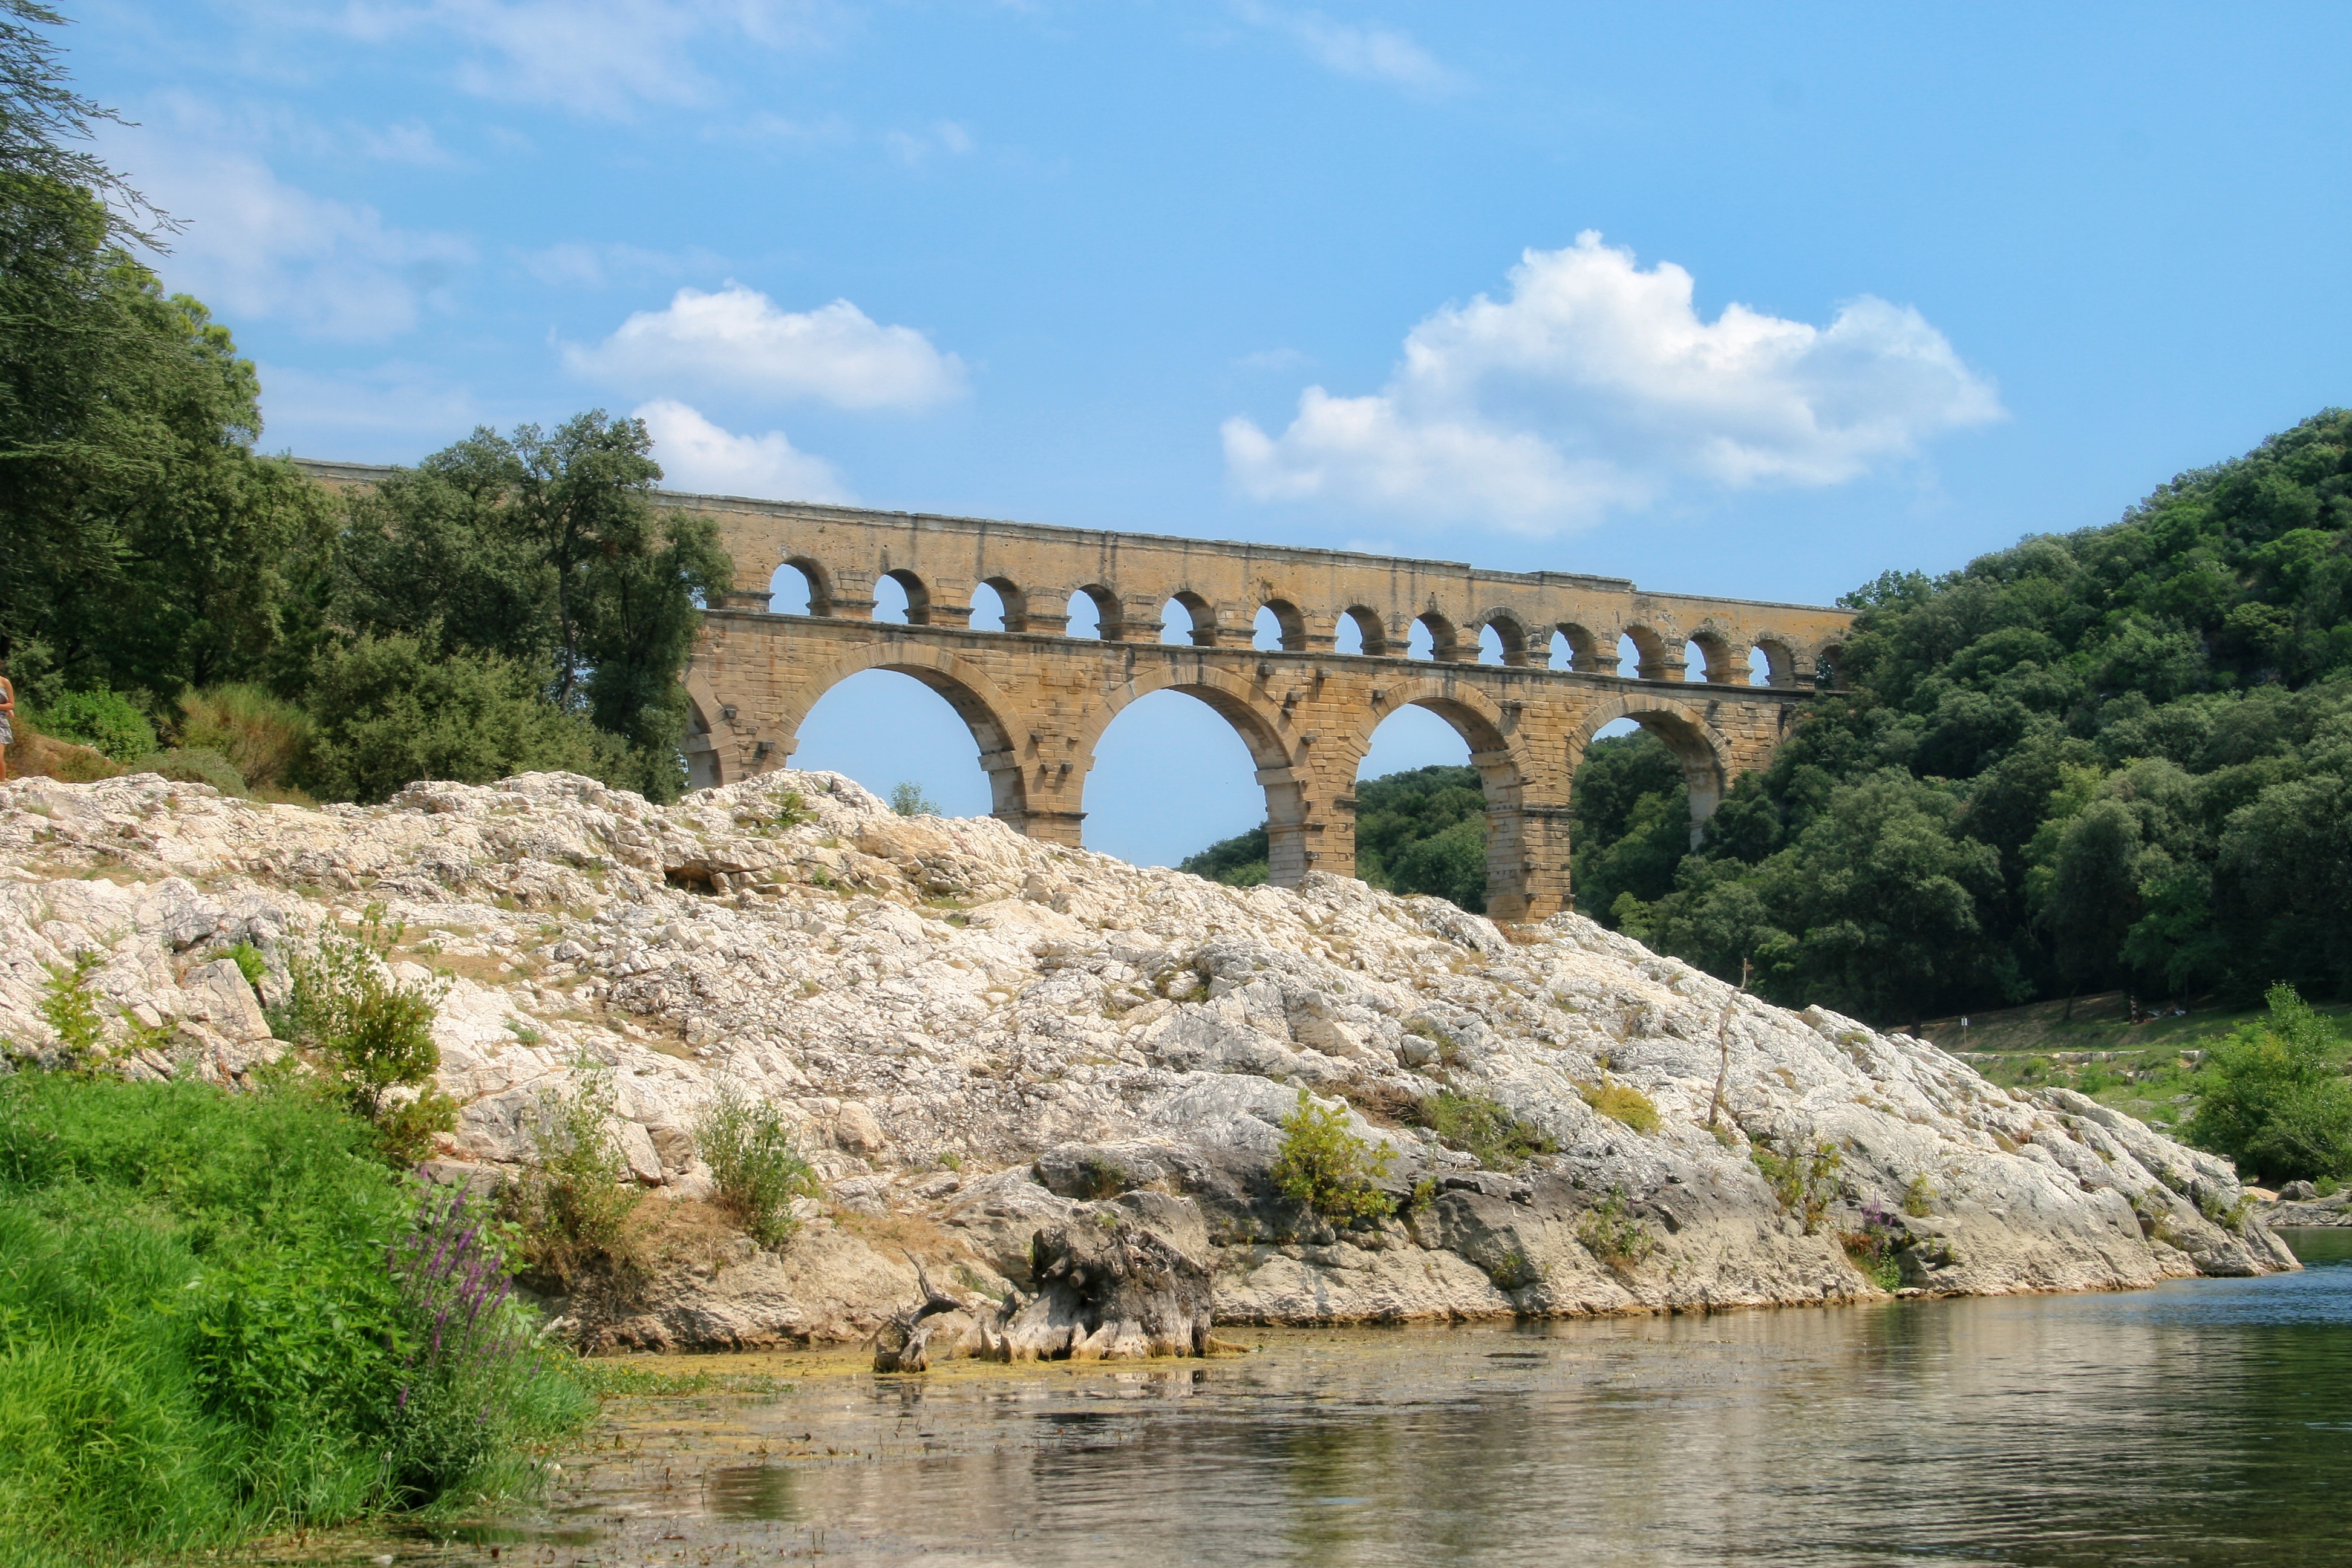
bridge, river, france, reservoir, waterway, provence, viaduct, gard, pont du gard, aqueduct, arch bridge, devil's bridge, nonbuilding structure